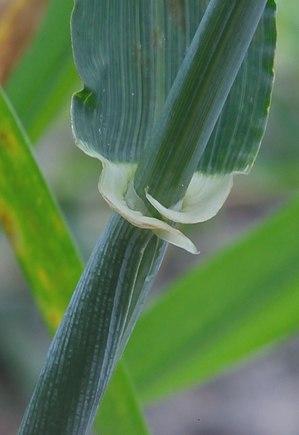
En botanique, les oreillettes, ou auricules, sont des appendices situés à la base du limbe d'une feuille ou d'une bractée embrassante, d'un pétale ou encore à la base du pétiole, de part et d'autre de la ligne d'insertion. Un organe pourvu d'oreillettes est dit « auriculé ».